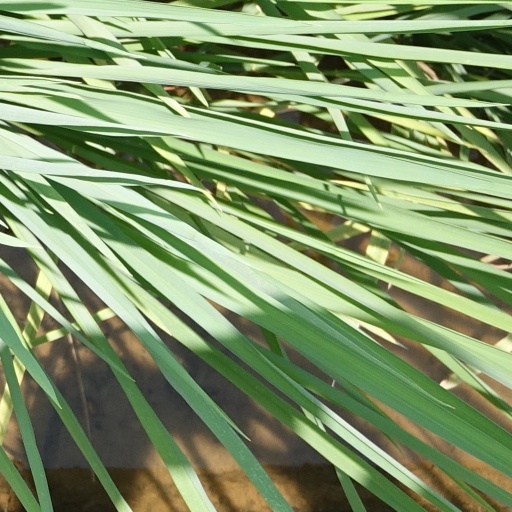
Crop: rice